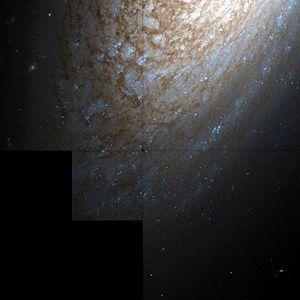
Une galaxie spirale cotonneuse ou floculante est un type de galaxie spirale opposée à la galaxie spirale de grand style. Contrairement à cette dernière, la galaxie spirale floculante possède des bras spiraux inégaux et discontinus.